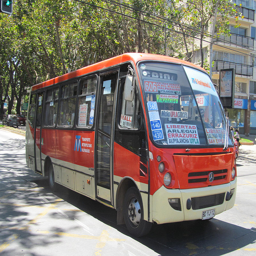
Red and white bus with advertisements in window.
A bus is covered with advertising signs and slogans.
A bra in the middle of the street.
A red bus is parked on the side of the road.
an orange and white bus and lots of signs in its front window